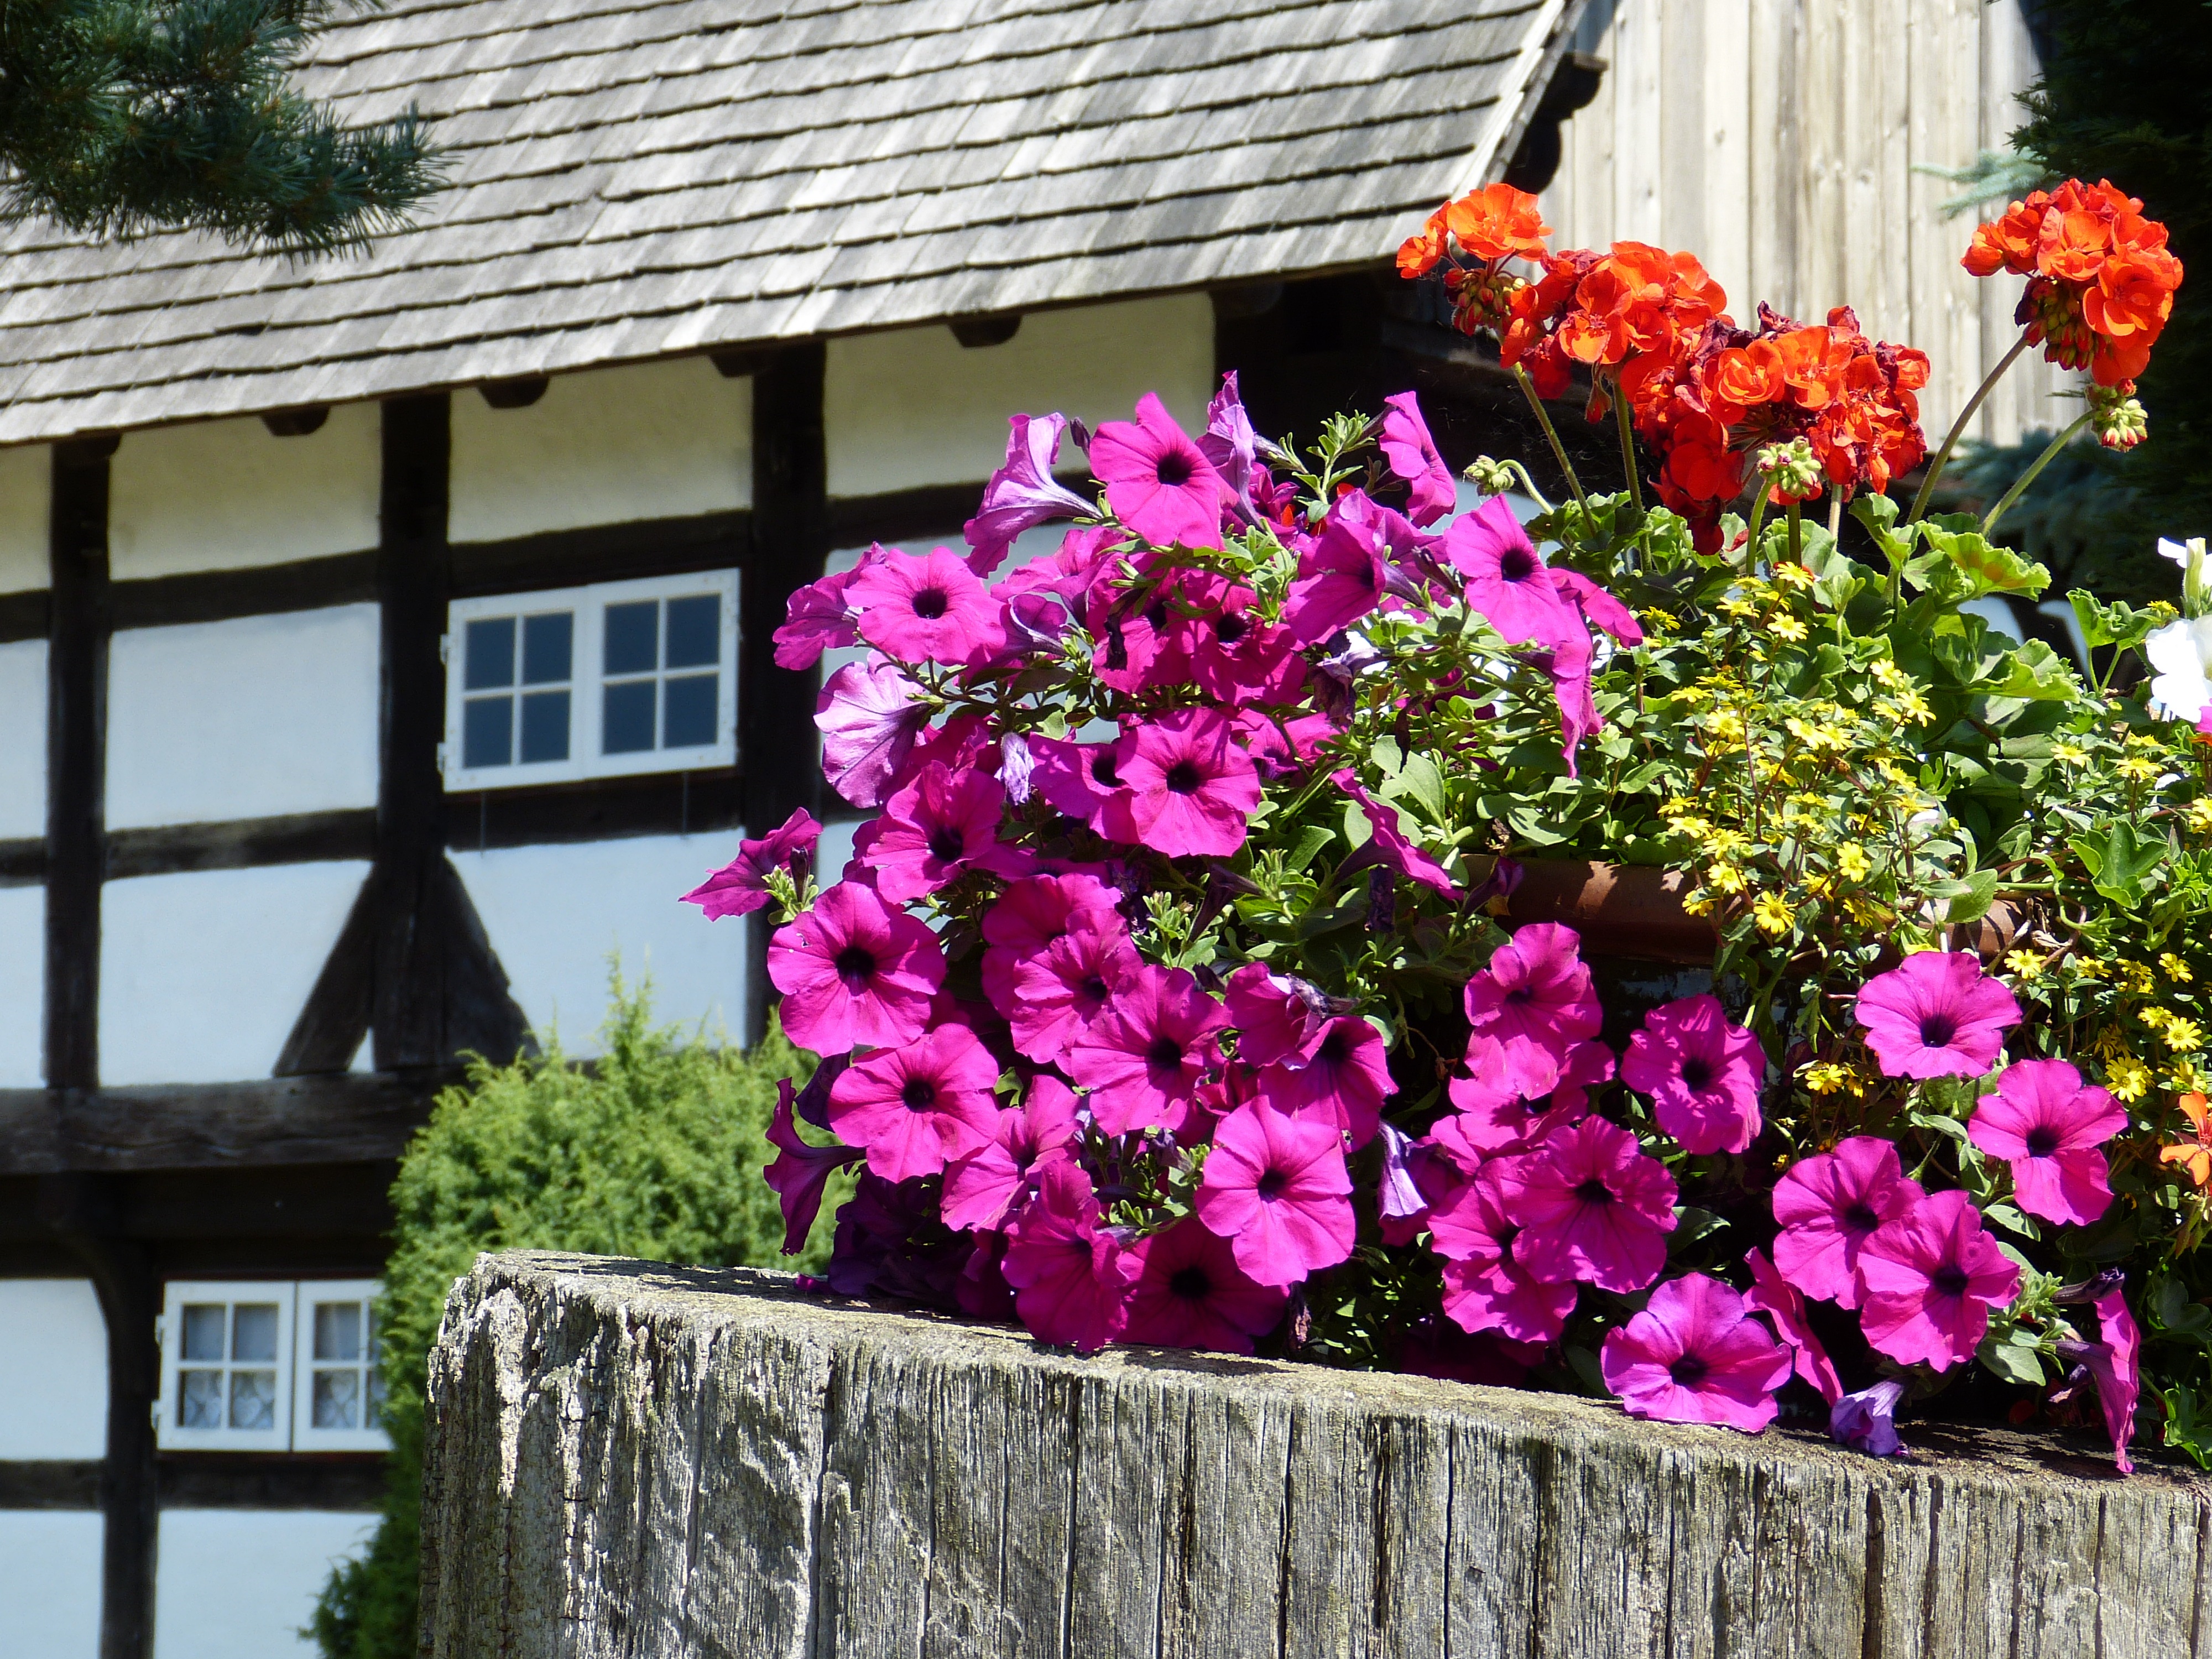
plant, farm, flower, garden, flora, flowers, geranium, shrub, farmhouse, petunia, historically, floristry, fachwerkhaus, truss, flowering plant, open air museum, flower bouquet, floral design, annual plant, land plant, flower arranging